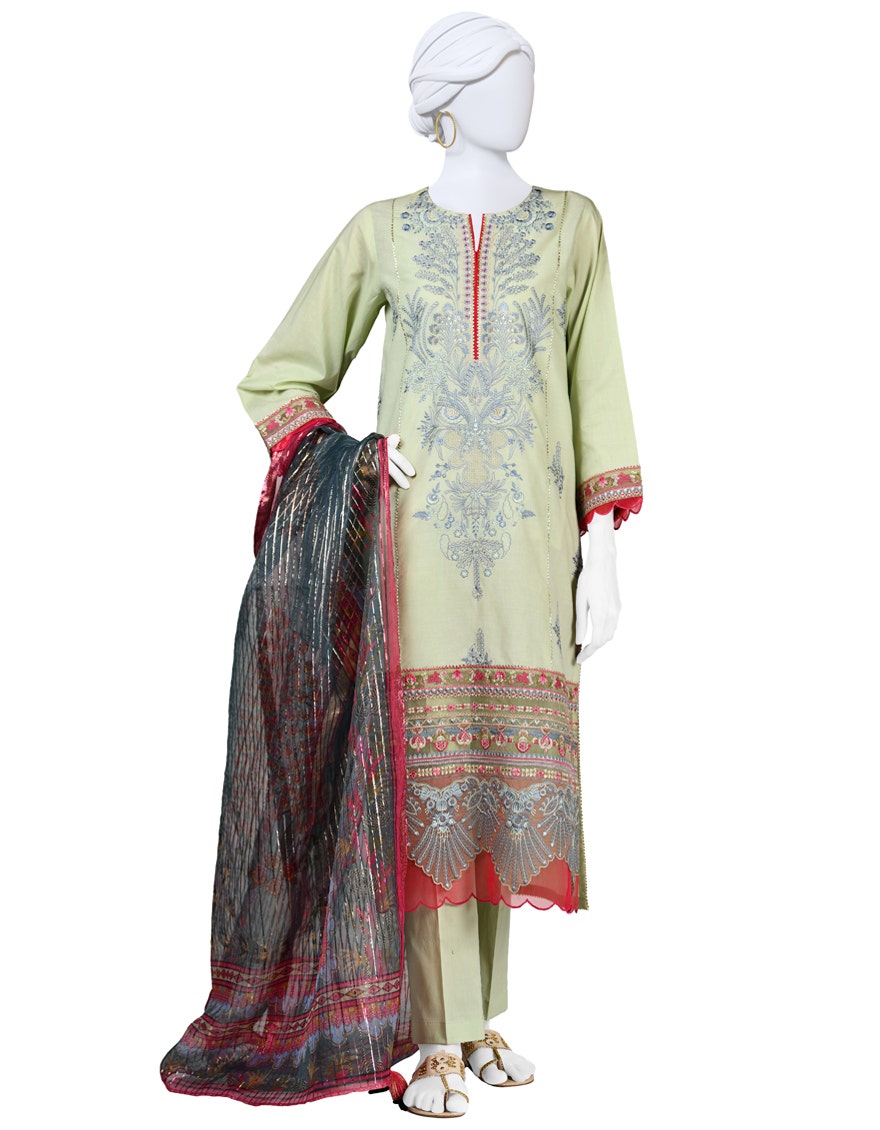
green multi embroidered salwar suit